Alberht of East Anglia

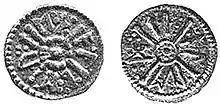
a coin of Alberht I. Both sides of the coin have text in runes laid out between the limbs of a "saltire pommée", decorated with pellets. Obverse: "eþ æl be rt"; reverse: "ti æl re d".

According to the numismatists Philip Grierson and Mark Blackburn, the minting of coins in East Anglia probably began during the reign of Beonna. A mint probably operated from Suffolk: coins continued to be produced through a period of Mercian hegemony and East Anglian independence, until the invasion by the Vikings in the second half of the ninth century.